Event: Nepal Earthquake
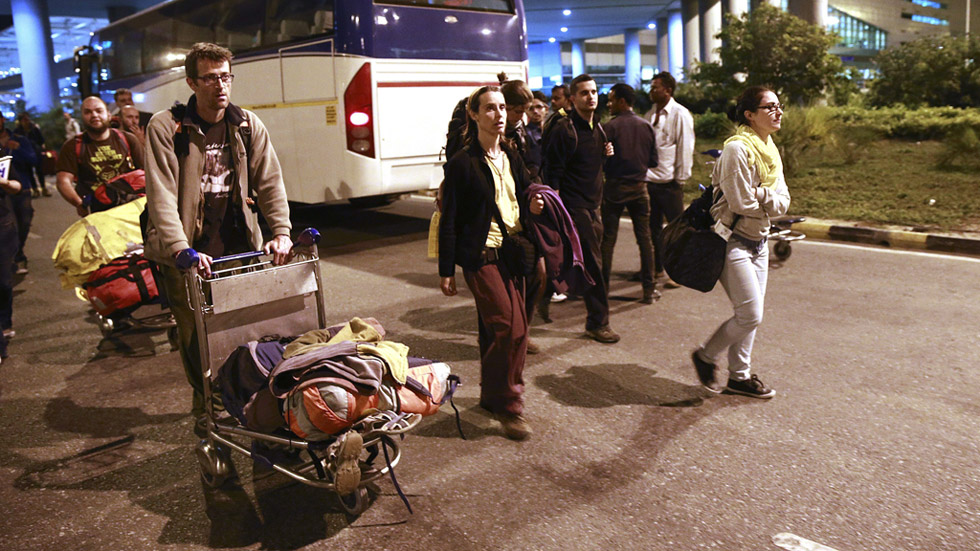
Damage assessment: no_damage